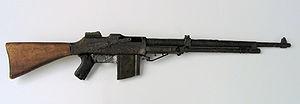
Le Browning BAR M1918 est un fusil mitrailleur conçu par John Browning en 1916. Il est adopté par l'US Army en 1918 pour remplacer les Chauchat M1918 acquis trop hâtivement en 1917. Le FM BAR M1918, sans bipied, est fabriqué à 85 000 exemplaires entre 1917 et 1918 par Colt, Marlin-Rockwell Corporation et Winchester. Après la Première Guerre mondiale, les firmes Colt et FN Herstal continuent la production du BAR. Au début des années 1920, l'US Cavalry adopte un modèle allégé le BAR M1922. En 1937, l'Armée américaine modifie ses M1918 en y ajoutant un bipied créant le BAR M1918A1. Enfin, en 1940, apparait la version 1918A2 qui sera massivement utilisée au cours de la Seconde Guerre mondiale, de la guerre de Corée et de la guerre du Viêt Nam.